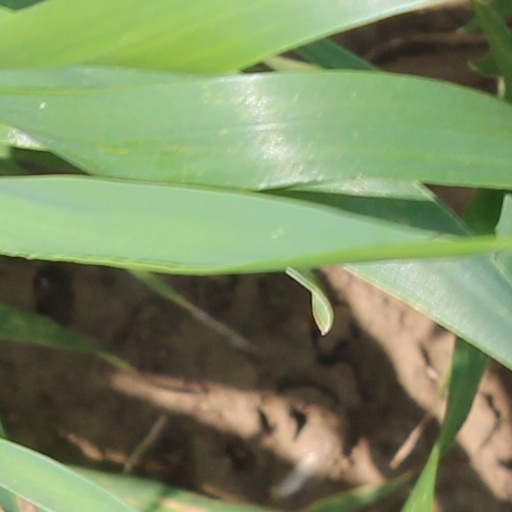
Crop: wheat